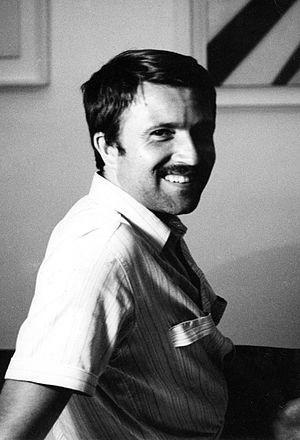
Gianfranco Zappettini, né le 16 juin 1939 à Gênes, est un peintre analytique italien.